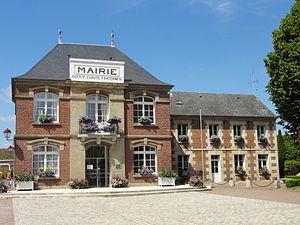
Chevrières est une commune française située dans le département de l'Oise en région Hauts-de-France.